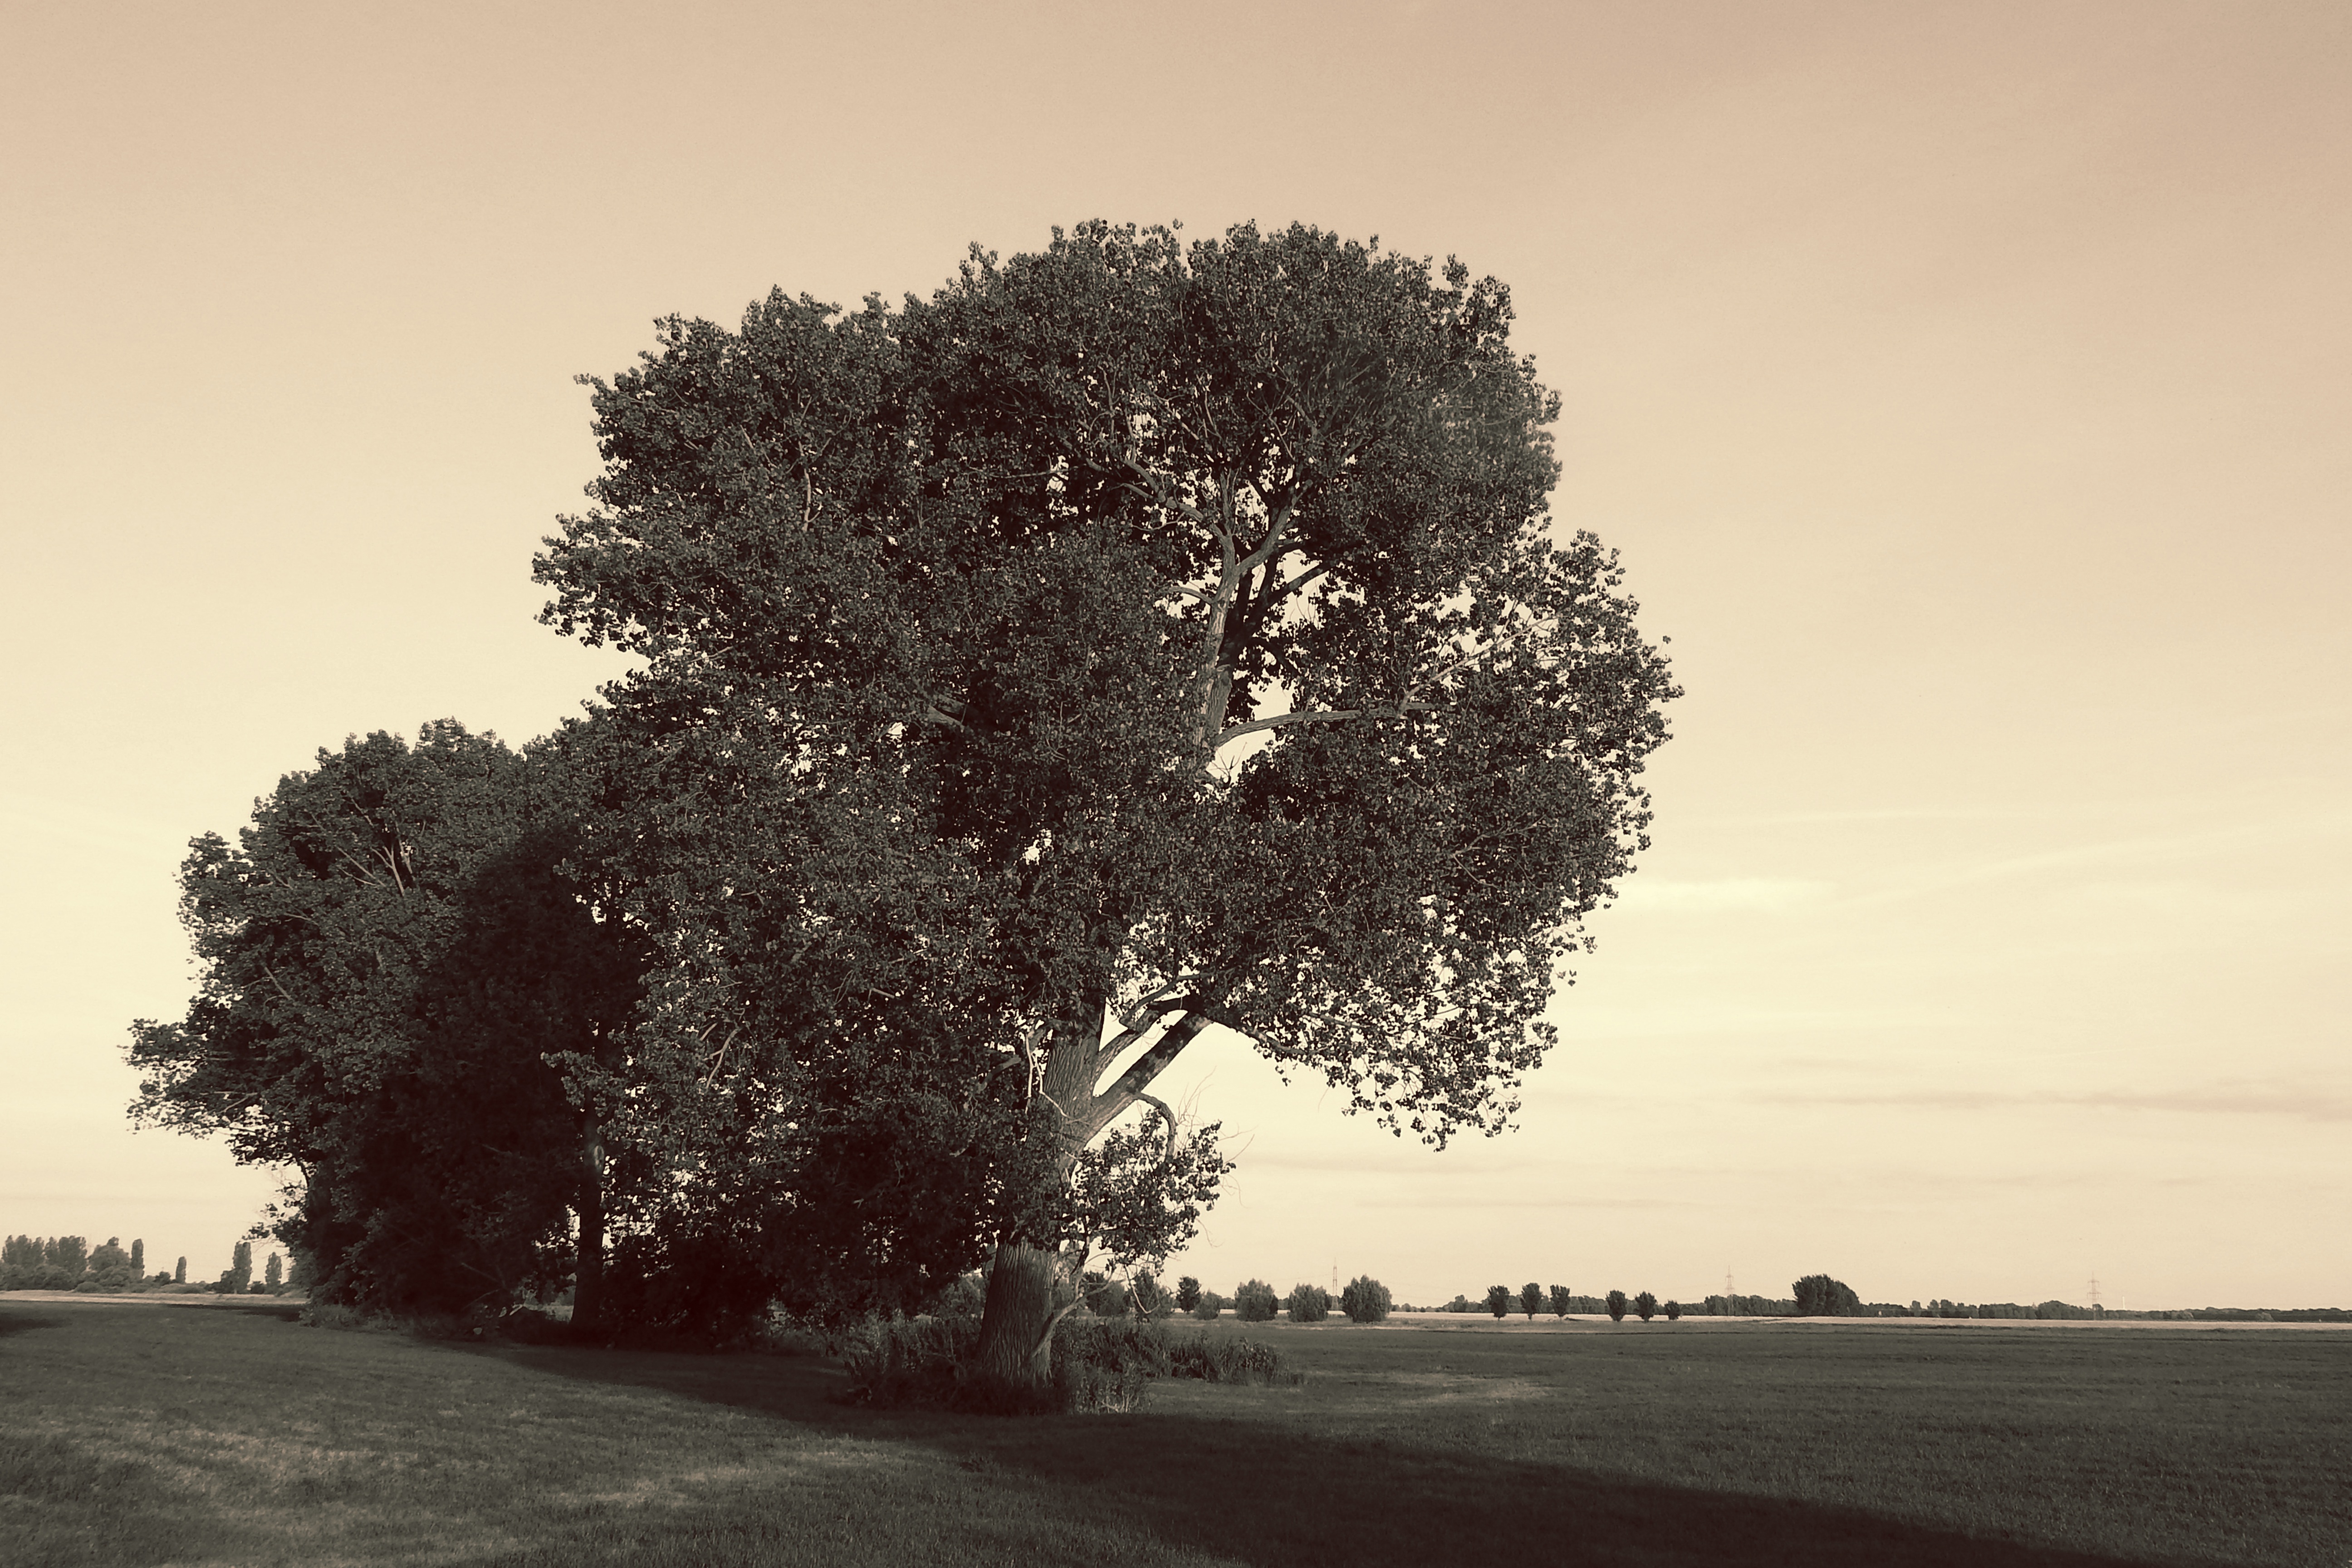
landscape, tree, nature, grass, cloud, plant, sky, sunset, sunlight, morning, flower, dawn, dusk, evening, autumn, monochrome, season, trees, rural area, black and white sepia, atmospheric phenomenon, woody plant